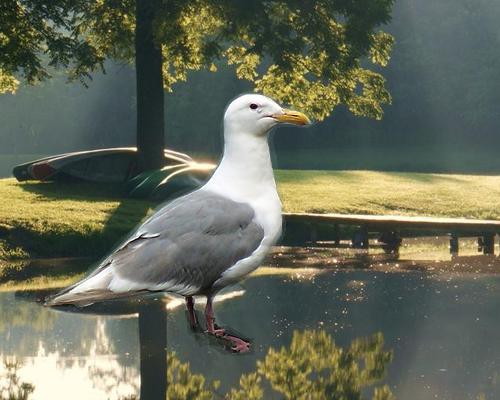
Bird species: Glaucous_winged_Gull
Bird type: waterbird
Background: water